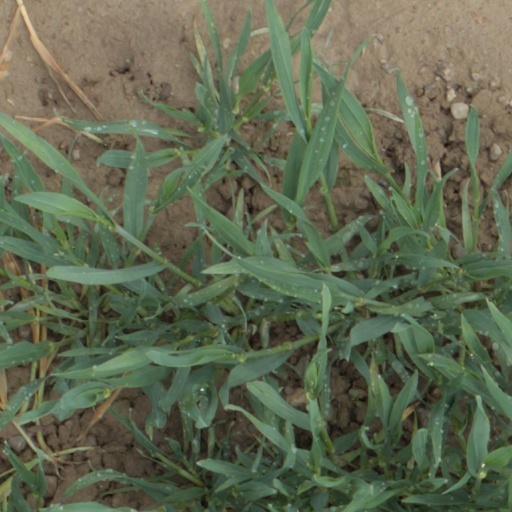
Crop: wheat